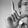
ASL letter: L